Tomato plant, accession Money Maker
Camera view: horizontal (90 deg, fisheye); turntable rotation: 120 degrees
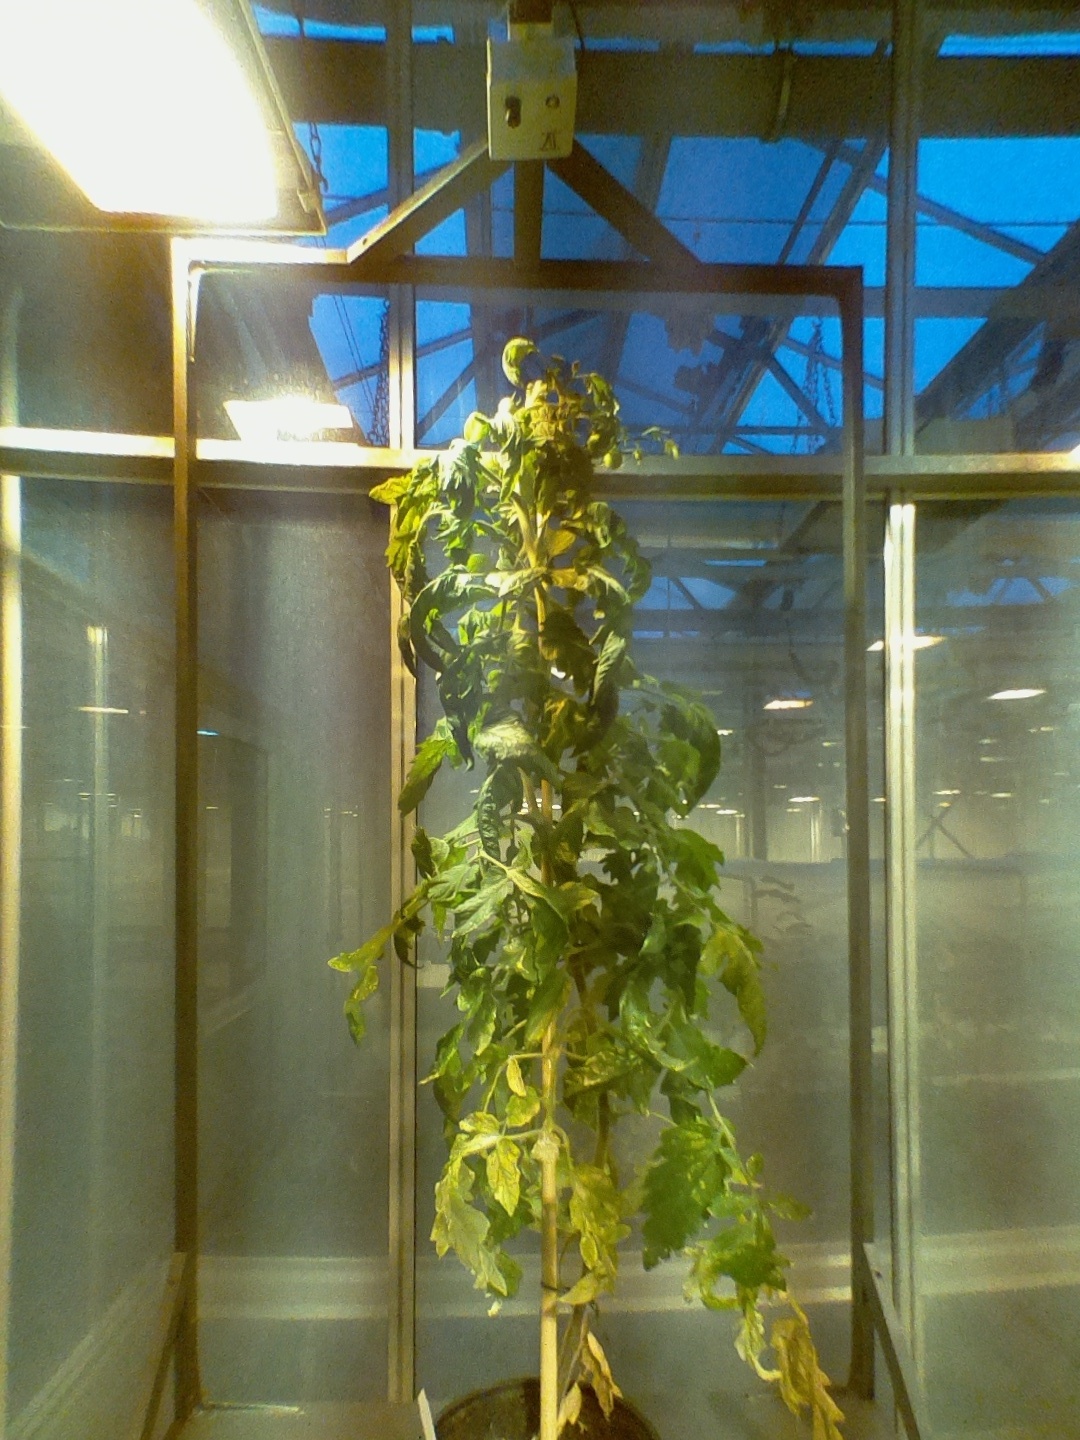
BBCH growth stage 72: 20%-30% of final fruit size